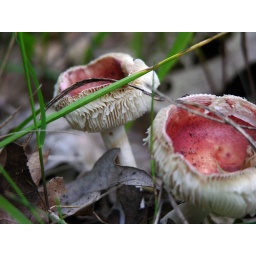
fungus in the field across the street from Blaine Hall.